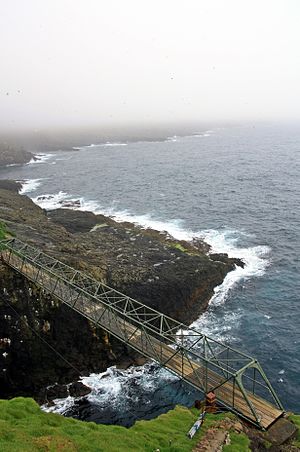
Mykineshólmur
Udsigt fra Mykineshólmur
Mykineshólmur er en holm på Færøerne, beliggende på vestspidsen af Mykines. Holmen er Færøernes vestligste landfaste punkt.